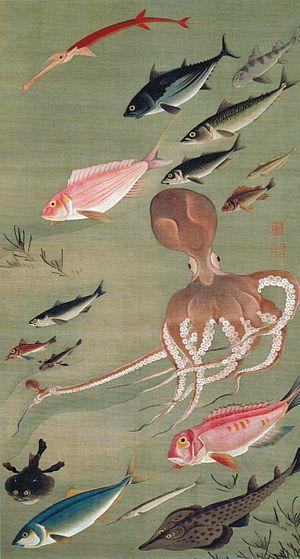
Itō Jakuchū aussi connu sous le nom de Itō Shunkyō, de son vrai nom Itō Jokin, surnoms: Keiwa, Jakuchû et Tobei-an, né vers 1716 à Kyōto, mort en 1800 est un peintre japonais d'animaux et de fleurs.